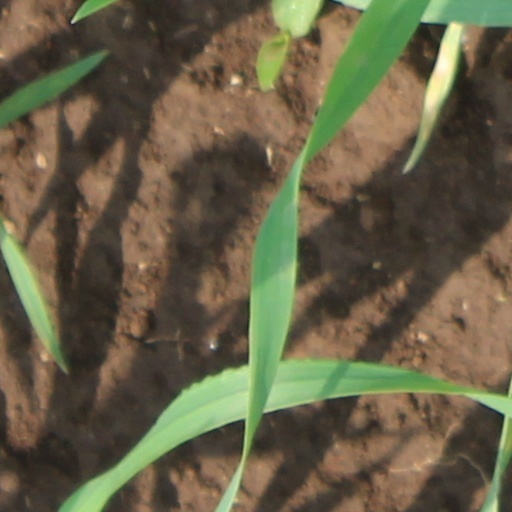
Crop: wheat